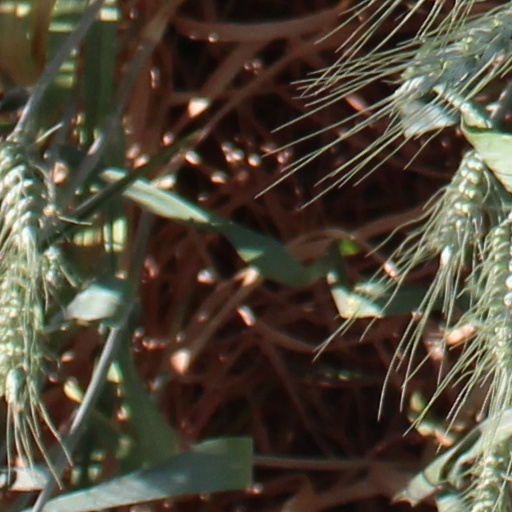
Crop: wheat